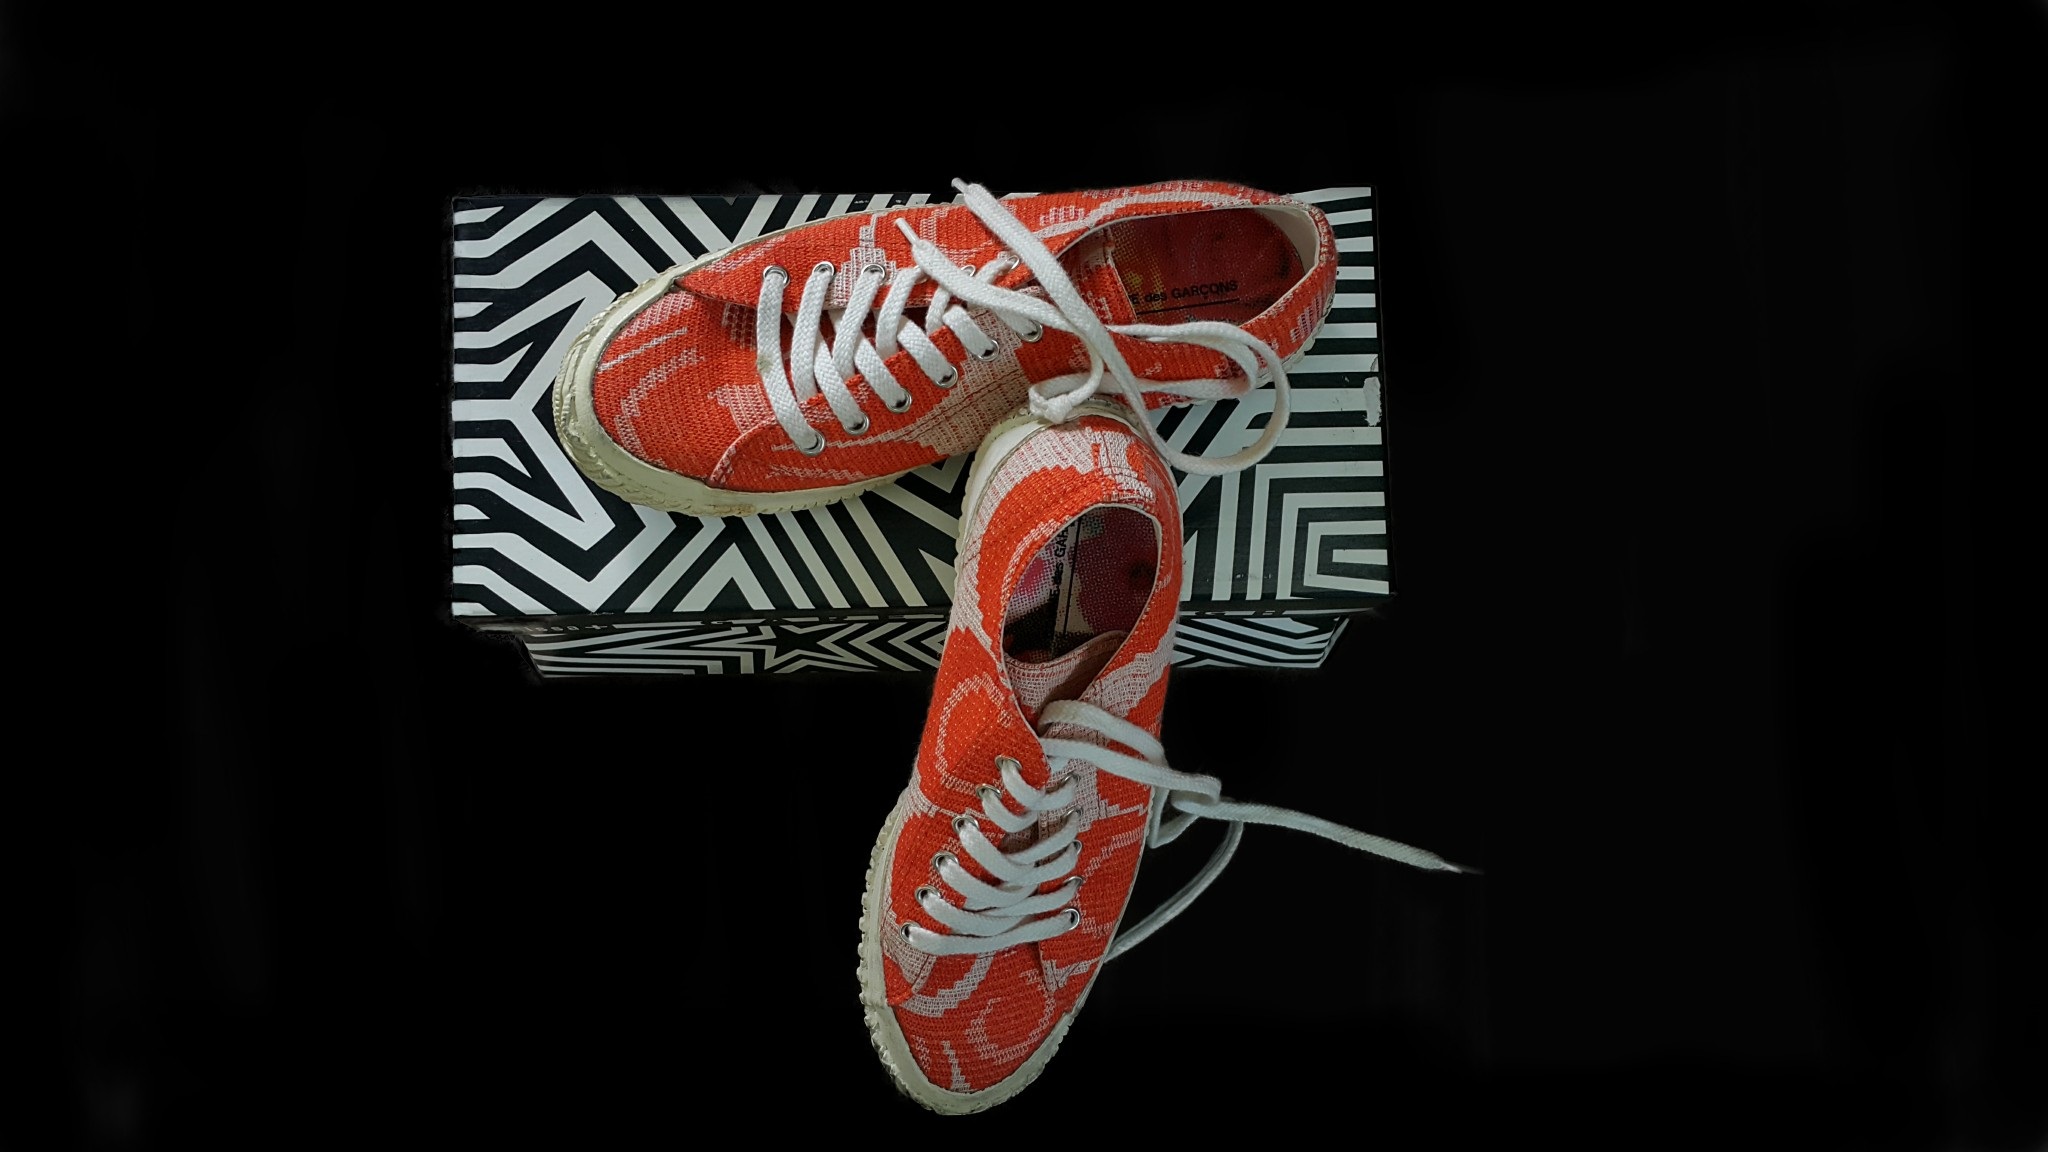
walking, red, human body, shoes, pair, organ, casual, bright orange, shoes box